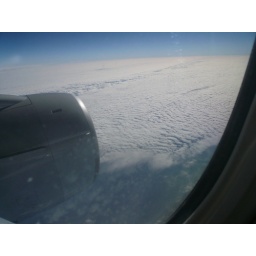
Same clouds as those in the previous picture. Picture taken on the plane from Osaka, Japan to Bangkok, Thailand.